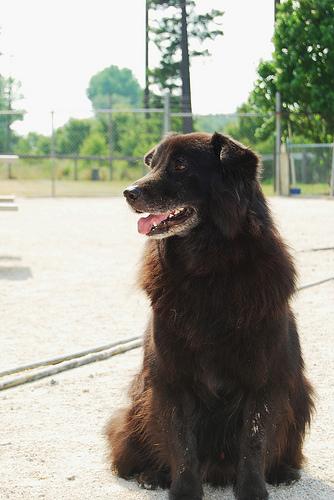
Breed: newfoundland